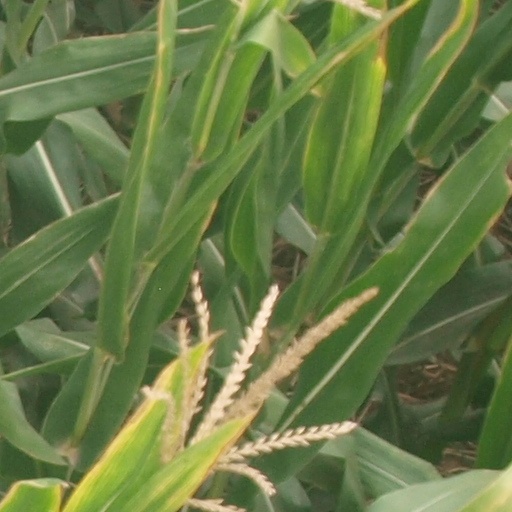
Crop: maize; corn